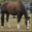
Label: horse